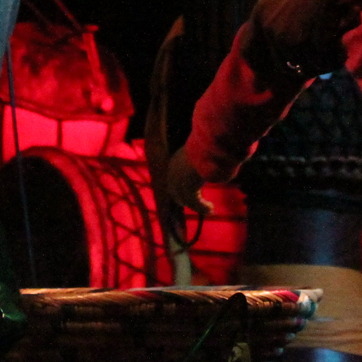
Material: skin